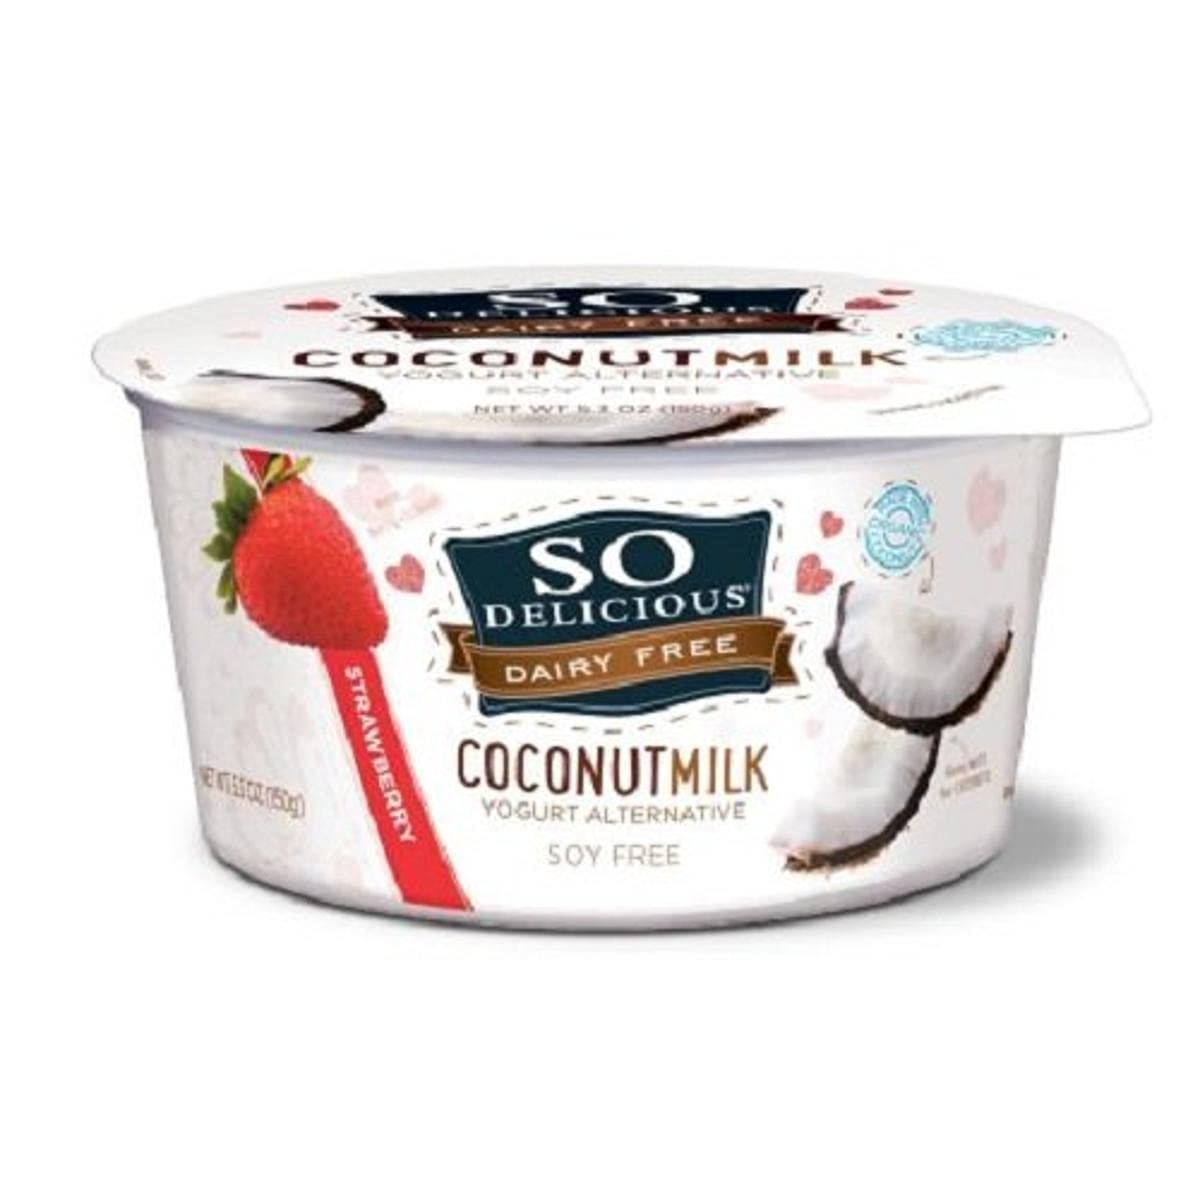
Item Name: So Delicious Dairy Free Coconut Milk Yogurt, Strawberry, 5.3 Ounce (Pack of 8)
Bullet Point 1: Product Type:Grocery
Bullet Point 2: Item Package Dimension:6.0 " L X5.0 " W X4.0 " H
Bullet Point 3: Item Package Weight:3.04 lbs
Bullet Point 4: Country Of Origin: United States
Value: 42.4
Unit: oz

Price: 6.69